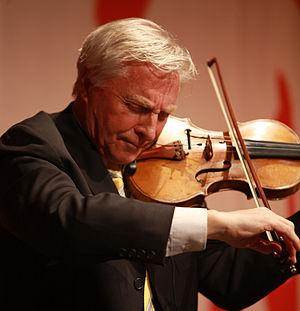
Arve Tellefsen est un violoniste norvégien de musique classique, né le 14 décembre 1936 à Trondheim, Norvège.
23 janvier : la Sinfonía India de Carlos Chávez, créée dans un concert radiophonique par le Columbia Broadcasting Orchestra dirigé par le compositeur.